Chatfield State Park

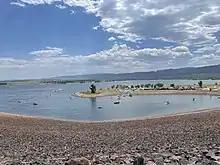
View of the park from the Chatfield Overlook

The Audubon Society of Greater Denver operates the Audubon Center at Chatfield State Park, a nature education center that offers classes, workshops and lectures for all ages, with an emphasis on children and families.